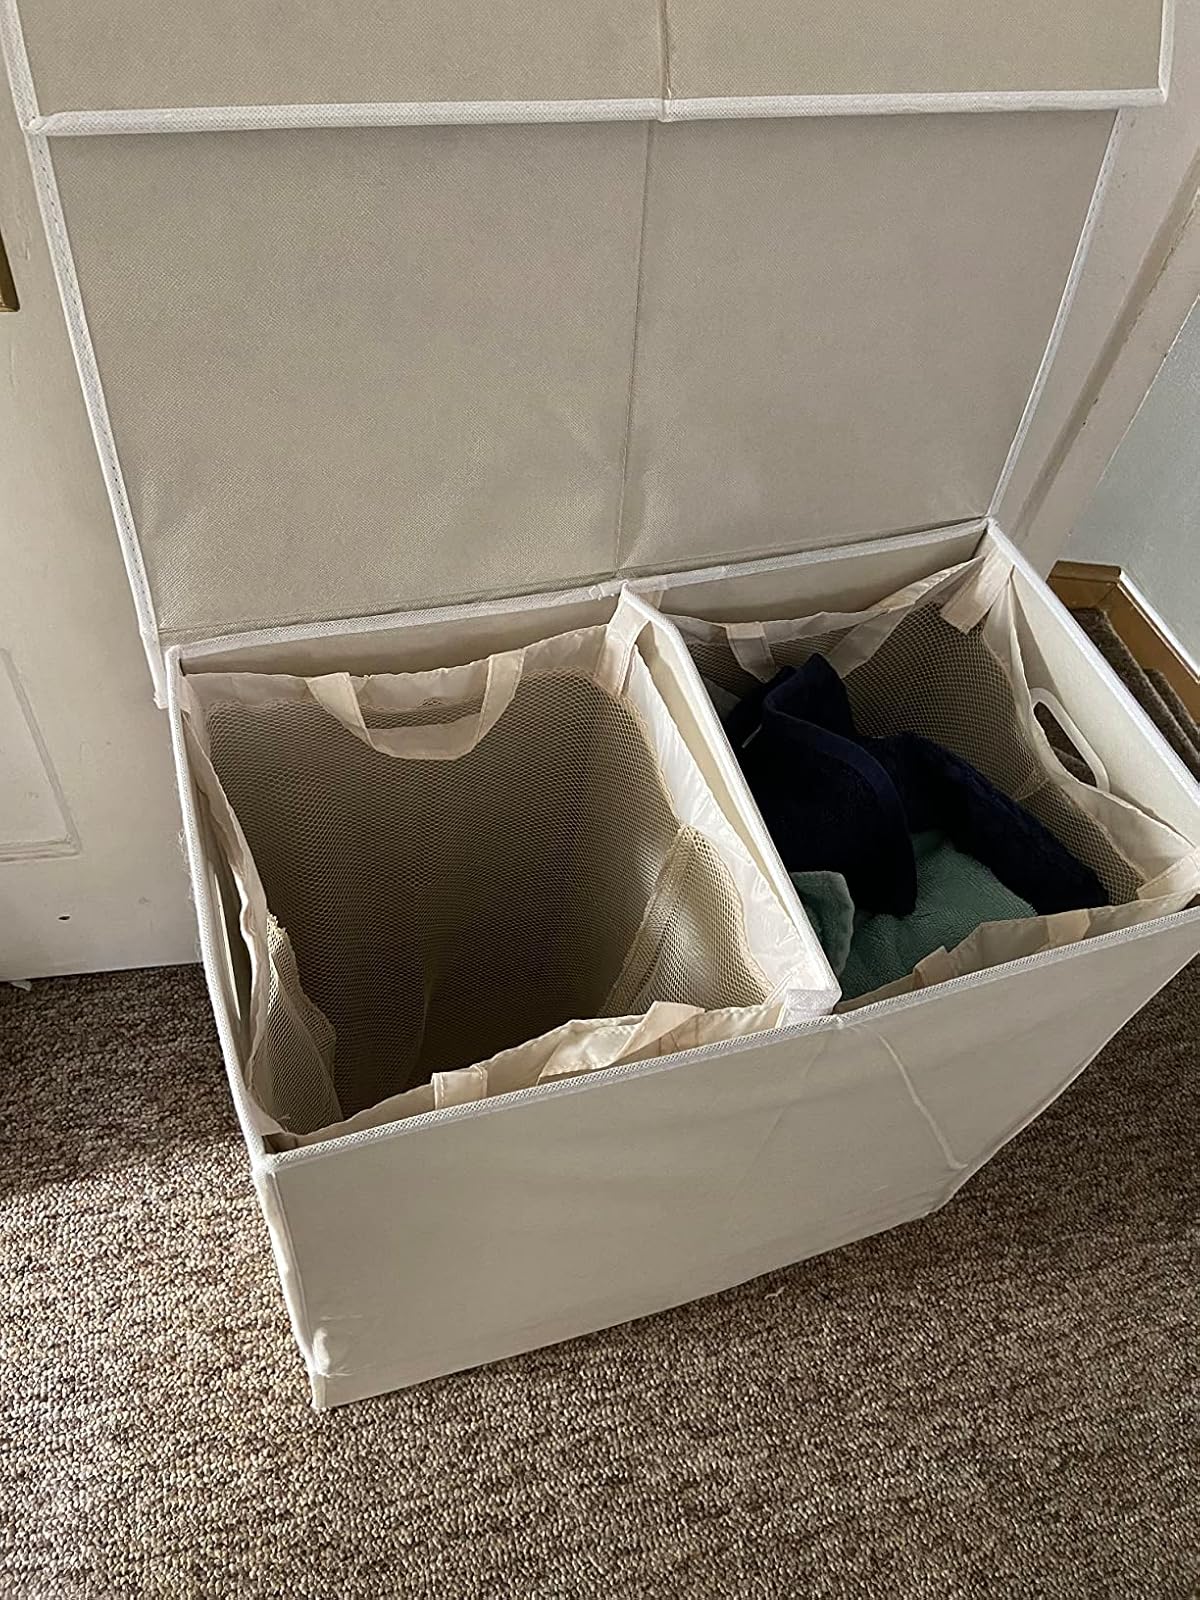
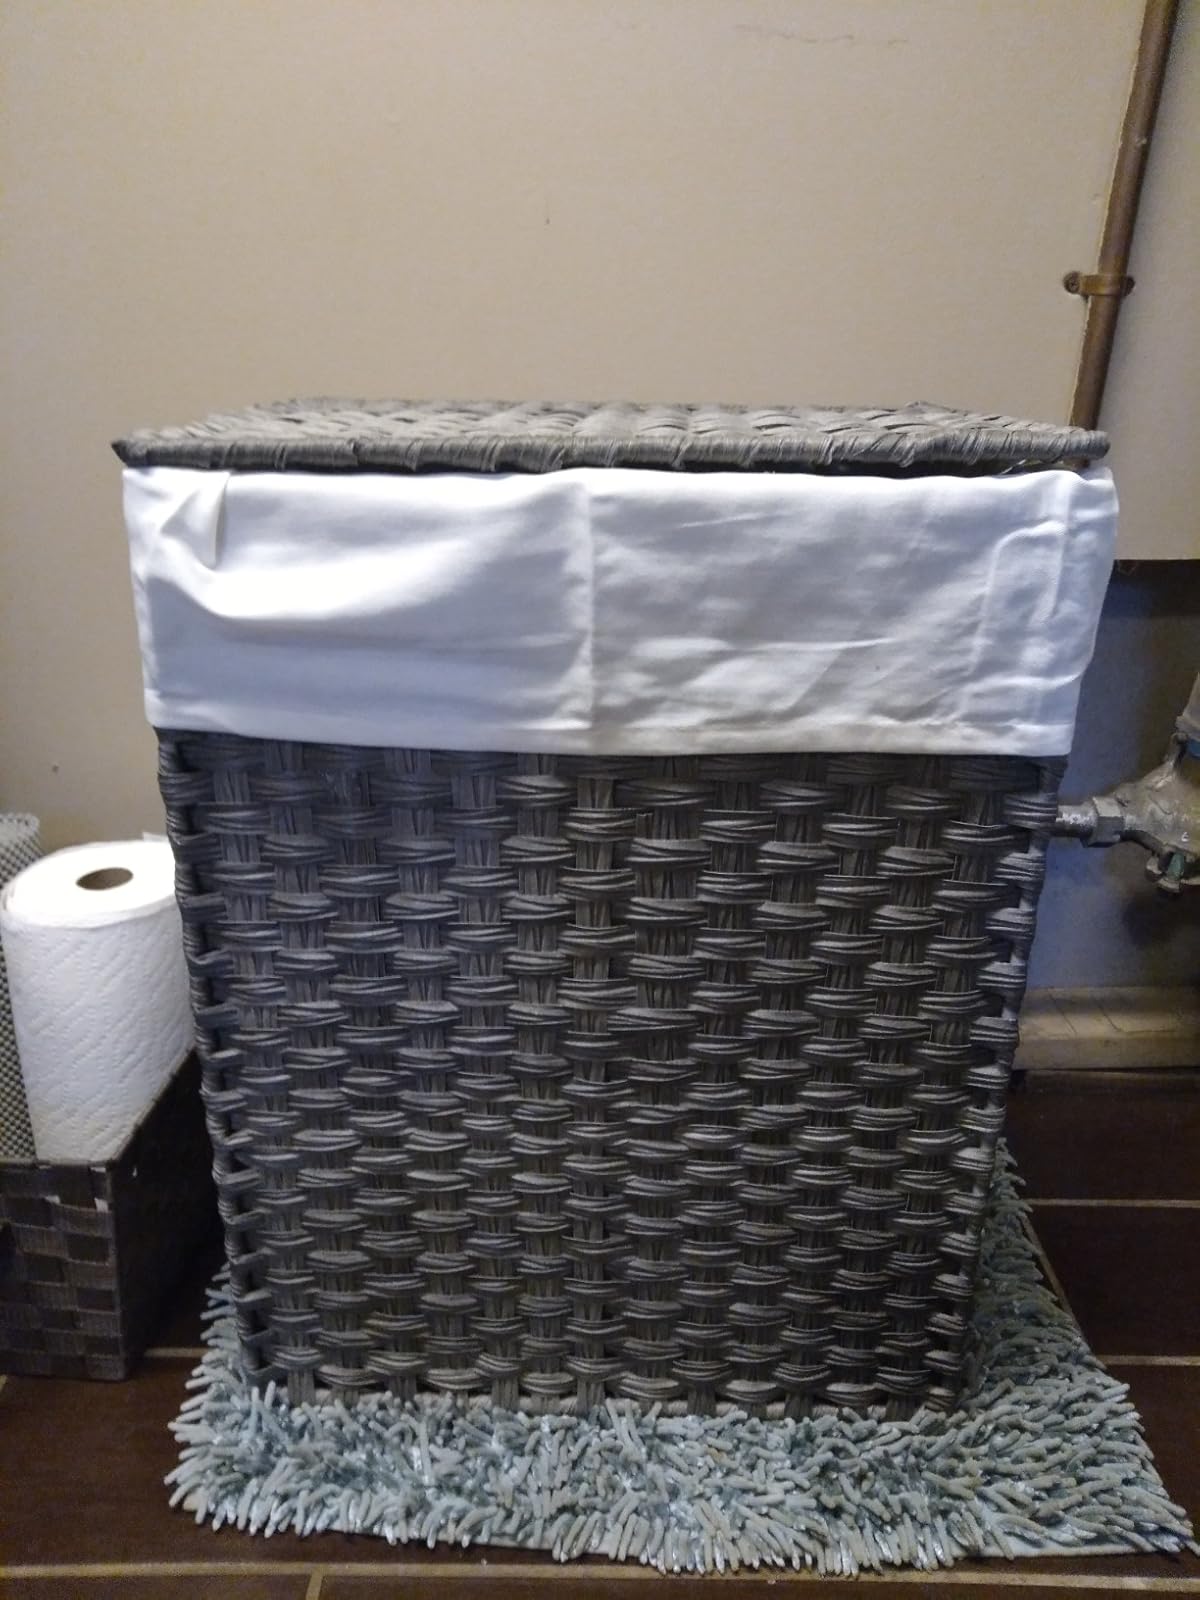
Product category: items_hamper
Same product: no